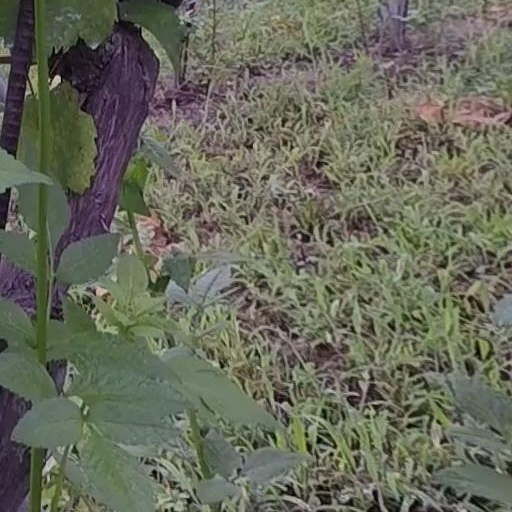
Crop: grape